Geoffrey Blancaneaux

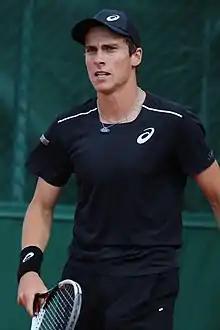
Blancaneaux at the 2018 French Open

Geoffrey Blancaneaux (born 8 August 1998) is a French professional tennis player who competes on the ATP Challenger Tour. He has a career-high ATP singles ranking of World No. 134 achieved on 14 November 2022 and a doubles ranking of No. 115 achieved on 19 May 2025.